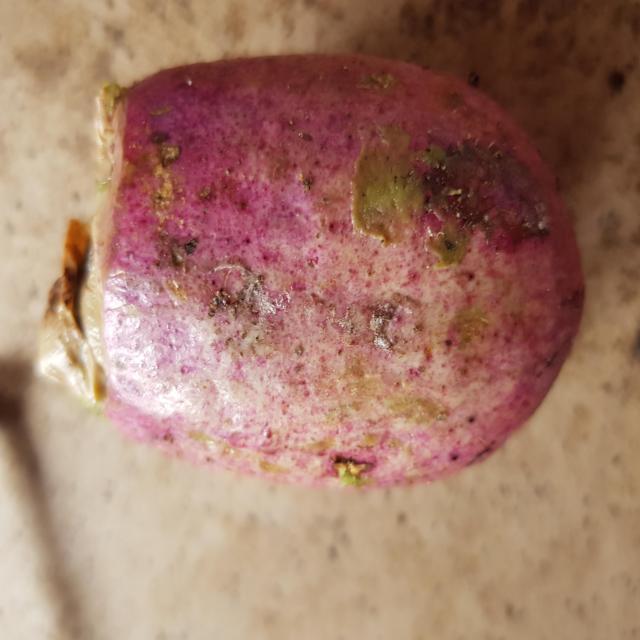
Plum grade: cracked